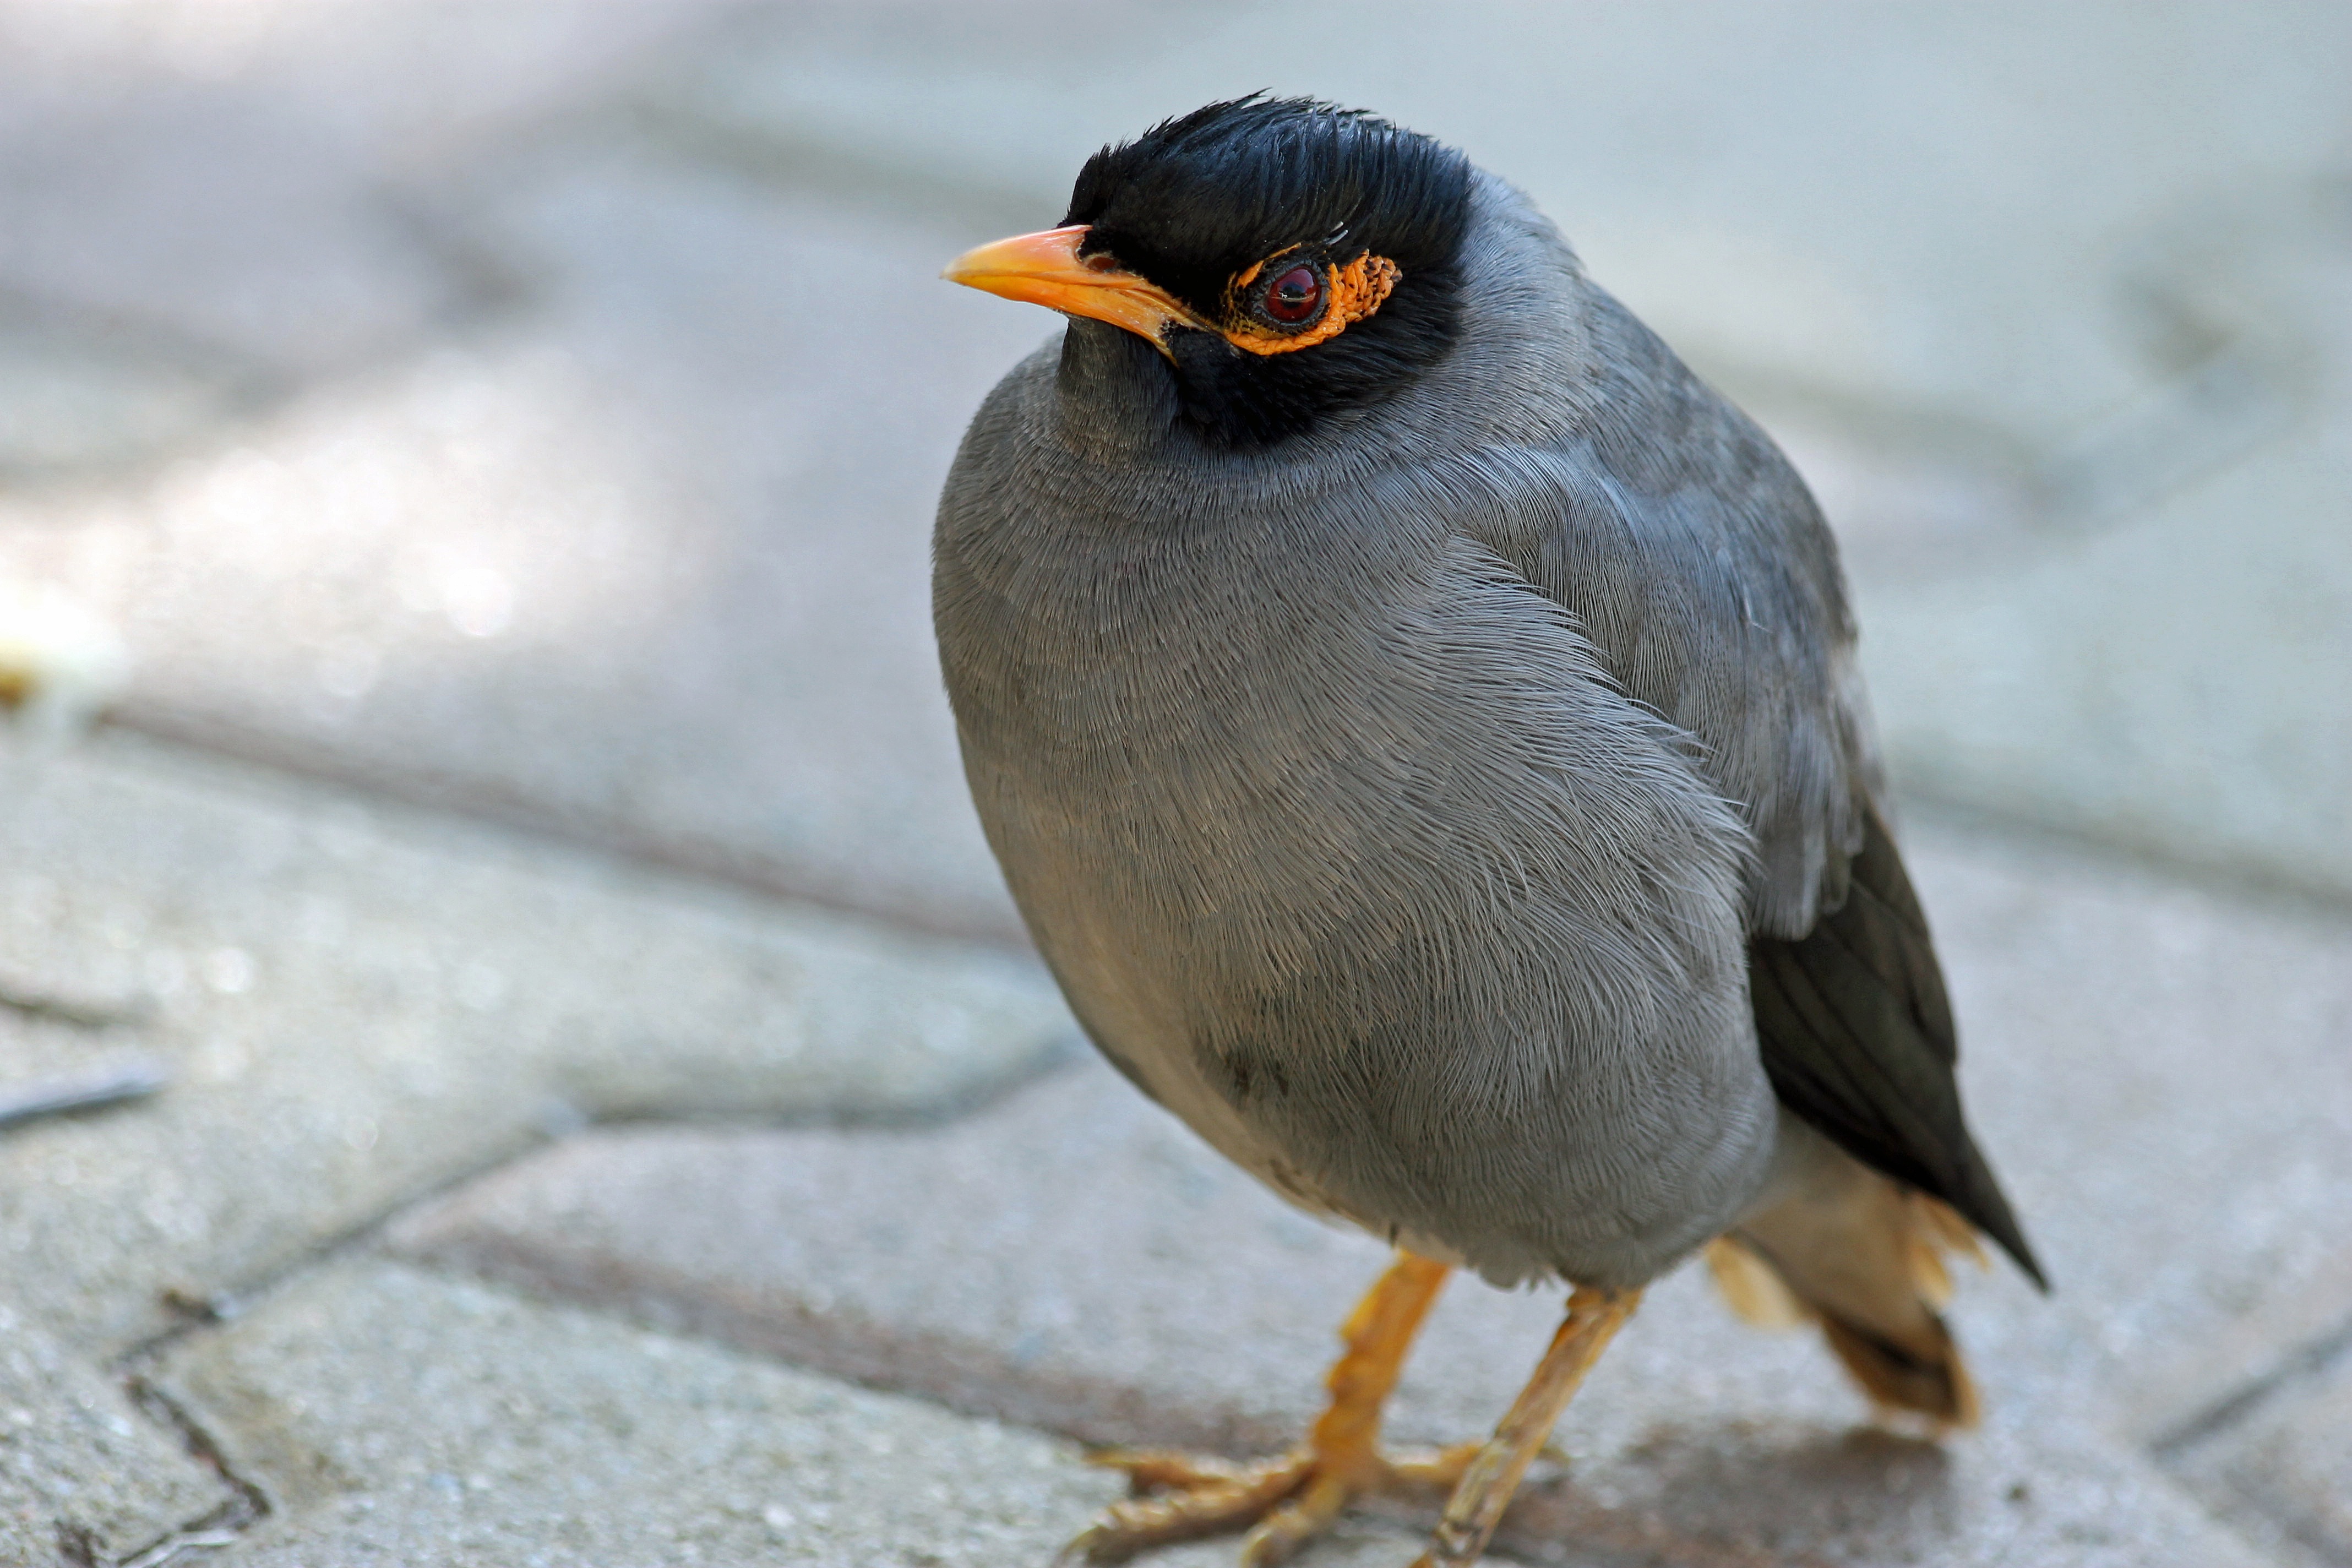
nature, bird, pen, animal, wildlife, beak, robin, fauna, close up, wings, animals, vertebrate, finch, blackbird, mynah, old world flycatcher, perching bird, emberizidae, acridotheres, common myna